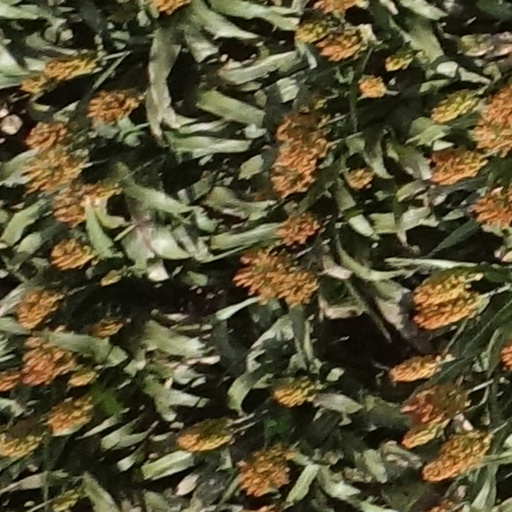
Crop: sorghum